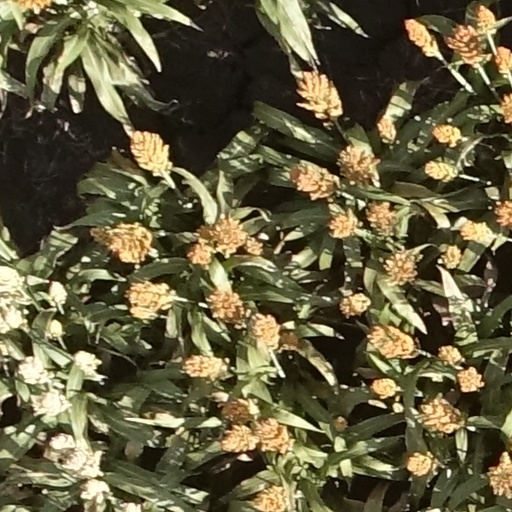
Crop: sorghum